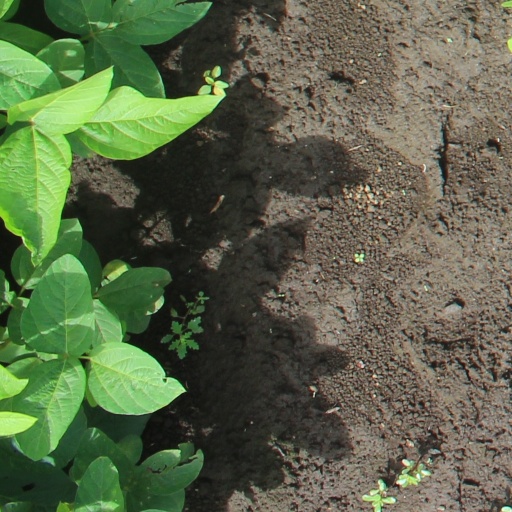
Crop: soybean